Halberstadt Cathedral

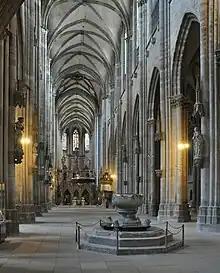
Inside view, looking east

The Halberstadt Cathedral or Church of St Stephen and St Sixtus is a Gothic church in Halberstadt in Saxony-Anhalt, Germany. It was the episcopal see of the Bishopric of Halberstadt, established by Emperor Charlemagne in 804. The present-day church, which replaced an older Romanesque church, was built between 1236 and 1491 in a Gothic style, clearly inspired by the French Gothic cathedrals. In 1591 the Bishop of Halberstadt joined the Protestant Reformation, and the church has been used by the Protestant Church since. The cathedral was severely damaged in the Second World War, but has been restored in the decades after the war.